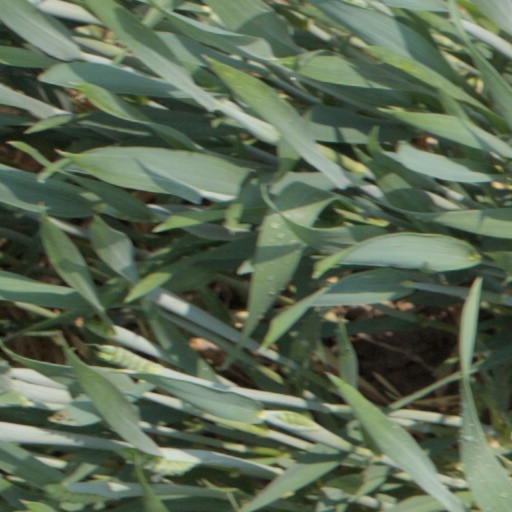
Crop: wheat